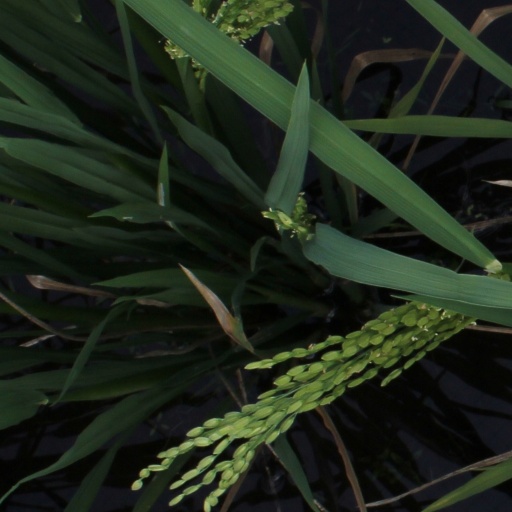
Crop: rice